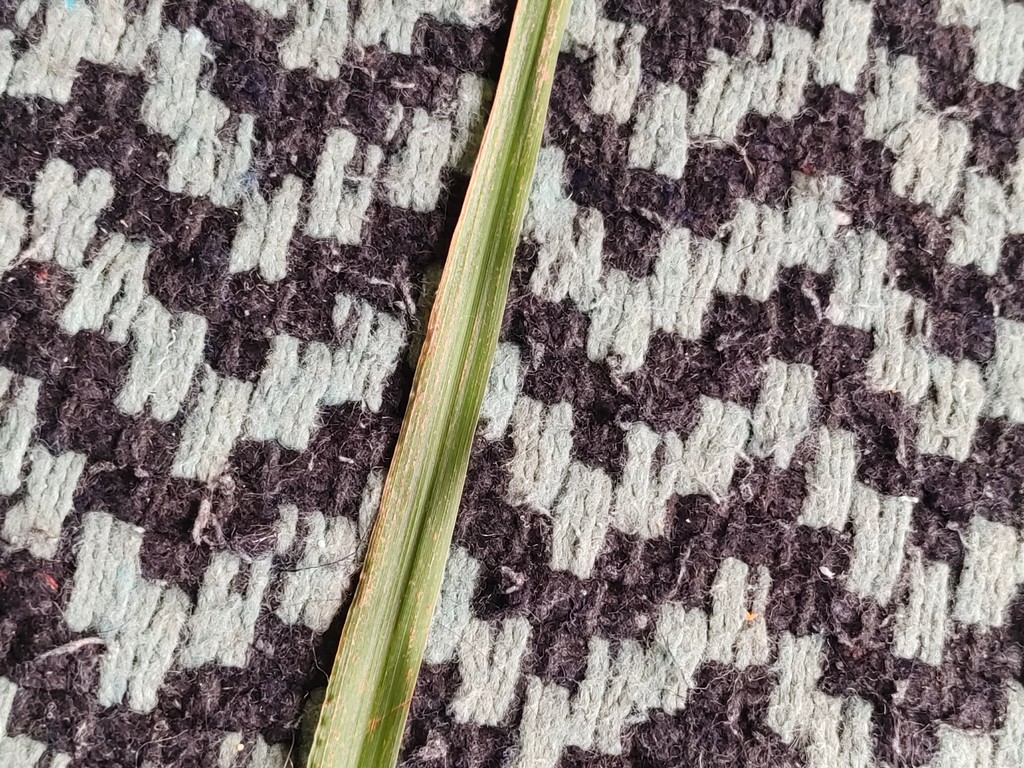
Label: Unhealthy